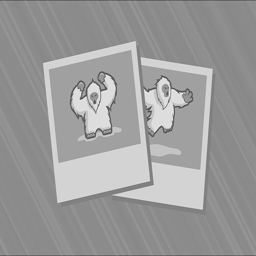
cheerleaders performs before a game against american football team .